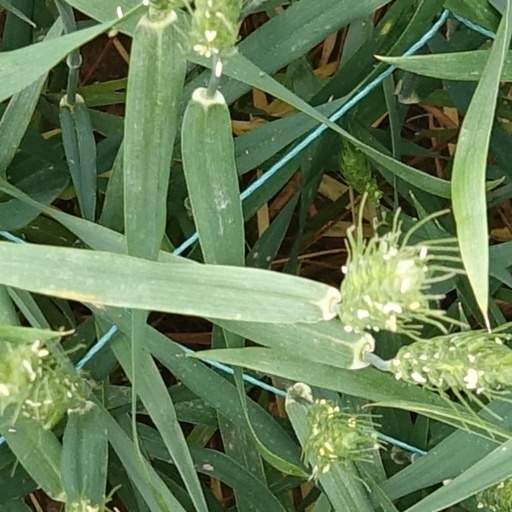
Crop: wheat